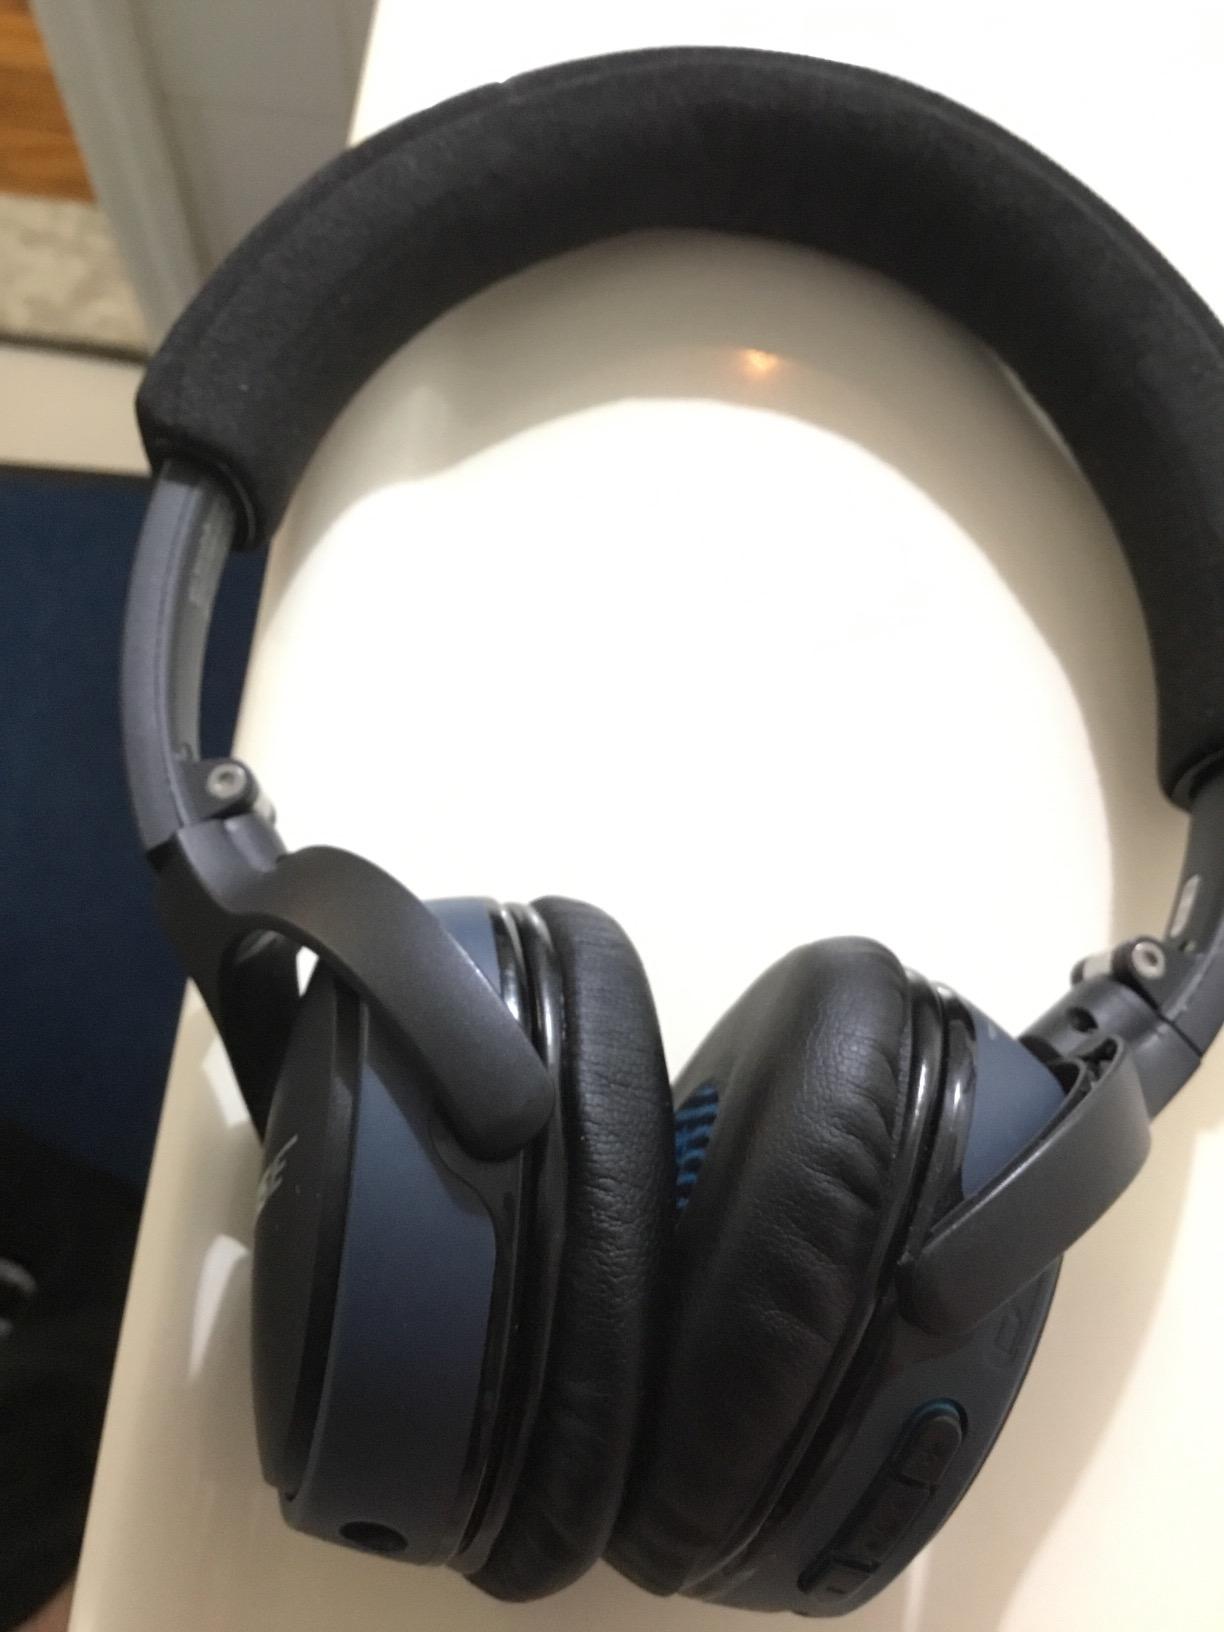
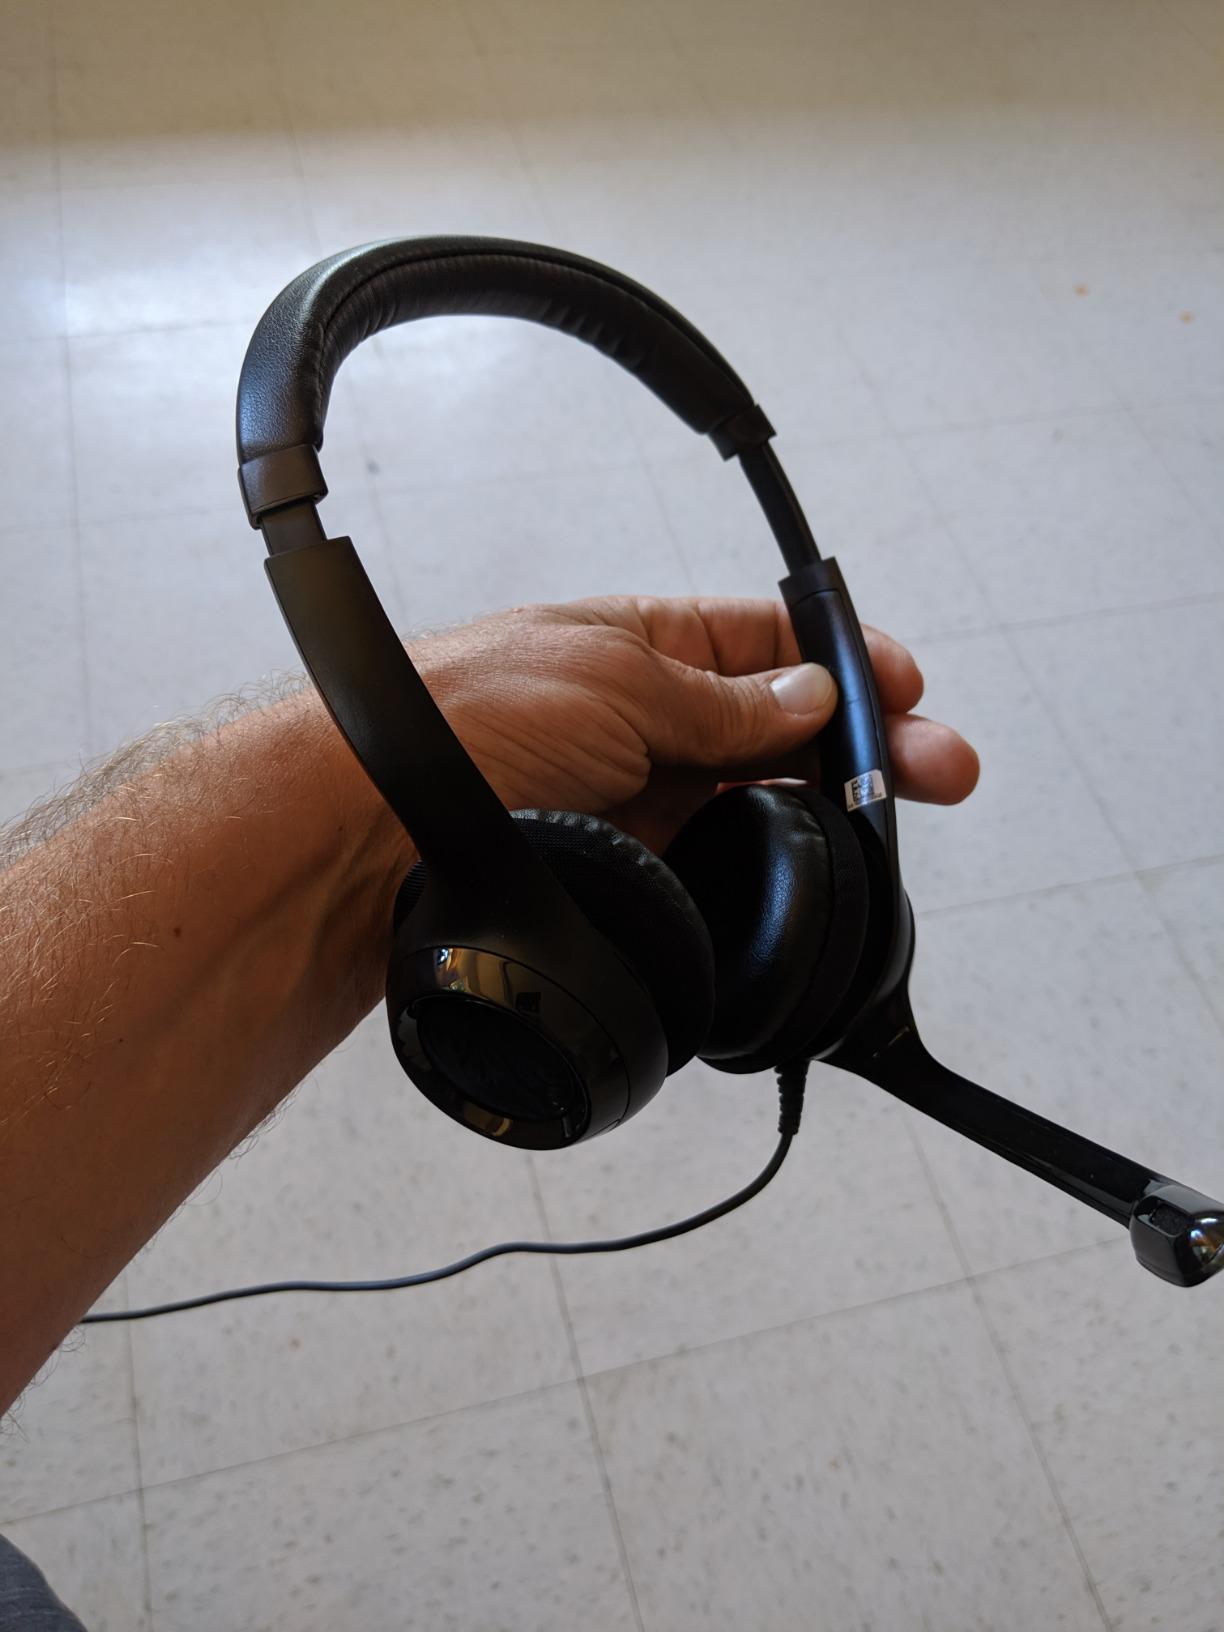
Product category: headphones
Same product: no